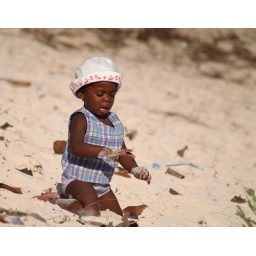
Little girl in sand 2.jpg